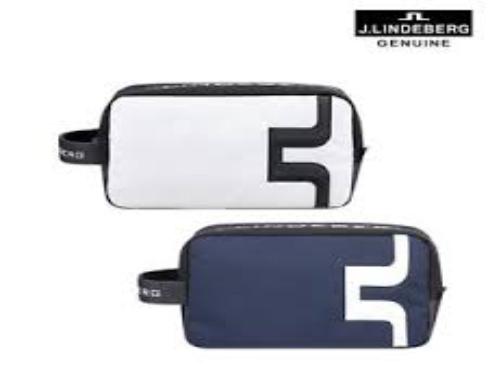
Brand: jlindeberg-1
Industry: Clothes